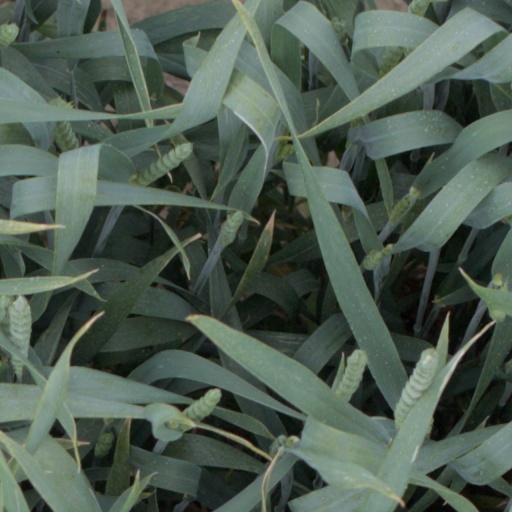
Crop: wheat